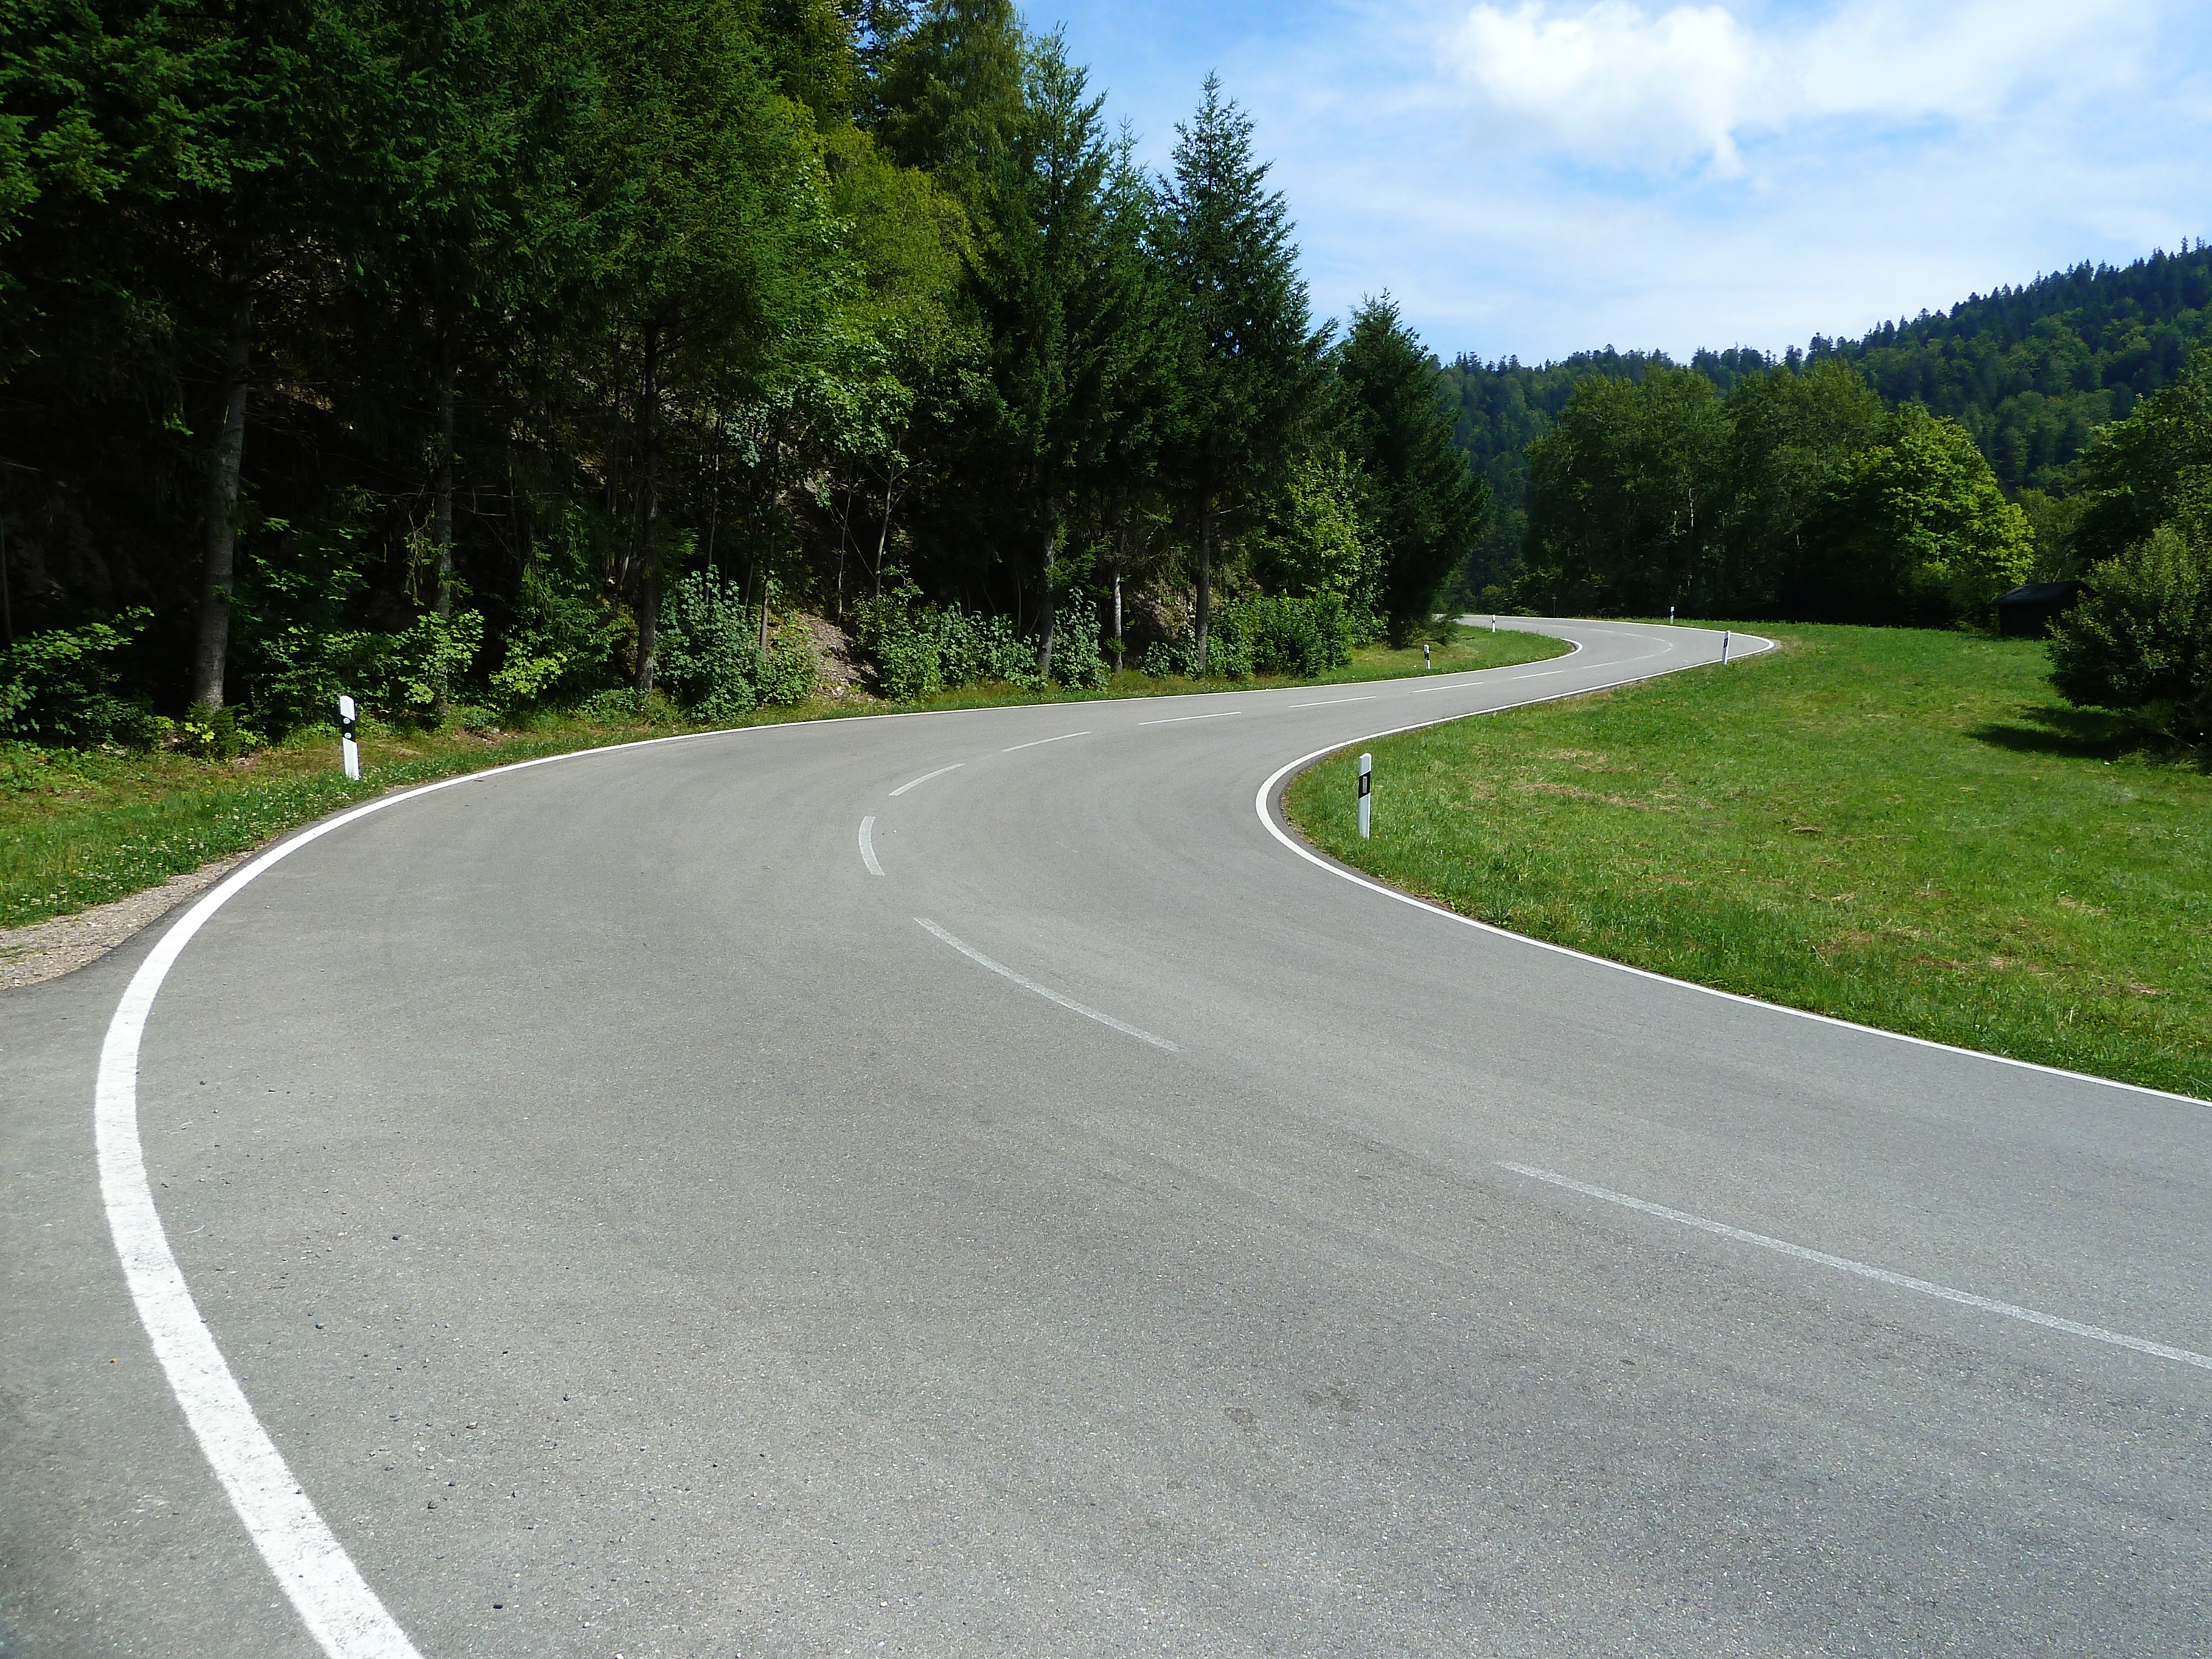
tree, road, highway, asphalt, summer, green, lane, sunny, grey, infrastructure, curves, race track, black forest, road surface, residential area, nonbuilding structure, controlled access highway